Astronautilia

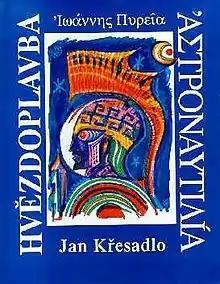

The Astronautilia (Czech: ; full title in Greek: ; i.e. "An unknown poet's Starvoyage, or the Cosmic Micro-Odyssey") is the magnum opus, written in 1994 under the hellenised pseudonym Ἰωάννης Πυρεῖα, of Czech poet and writer Jan Křesadlo, one of the most unusual works of twentieth-century literature.